RFK Racing

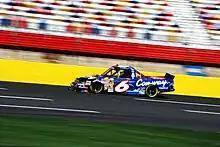
Colin Braun in 2008

As Kvapil heads back to the Sprint Cup Series with Yates Racing, former Rolex Sports Car Series driver Colin Braun took Kvapil's place in the No. 6 truck with sponsorship from Con-way. In his rookie season, Braun had three top-fives and finished 13th in points, winning Rookie of the Year. In 2009, he won at Michigan and finished 5th in points. With moving Braun to the Nationwide Series for the 2010 season, Roush shut down this team and ended its Truck Series program. He later sold the remaining trucks to Cup Series driver Kyle Busch for him to start his own truck team.